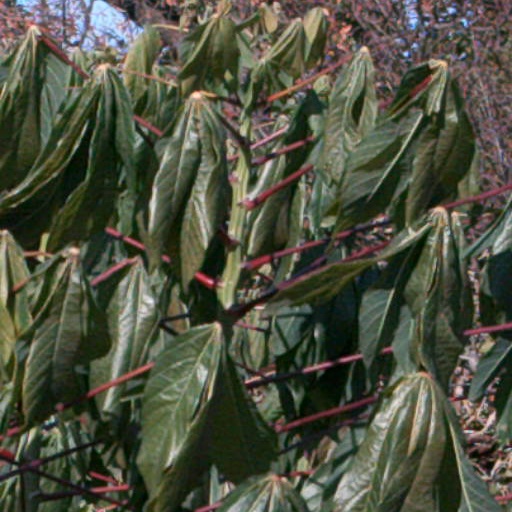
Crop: cassava